Bertil Norström

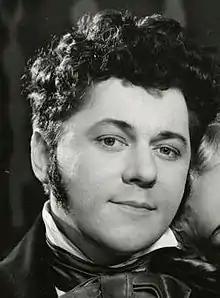
Bertil Norström

Per Bertil Norström (9 September 1923 – 6 September 2012) was a Swedish actor. Born in Sala, he was married to the actress Margreth Weivers from 1947 until his death.